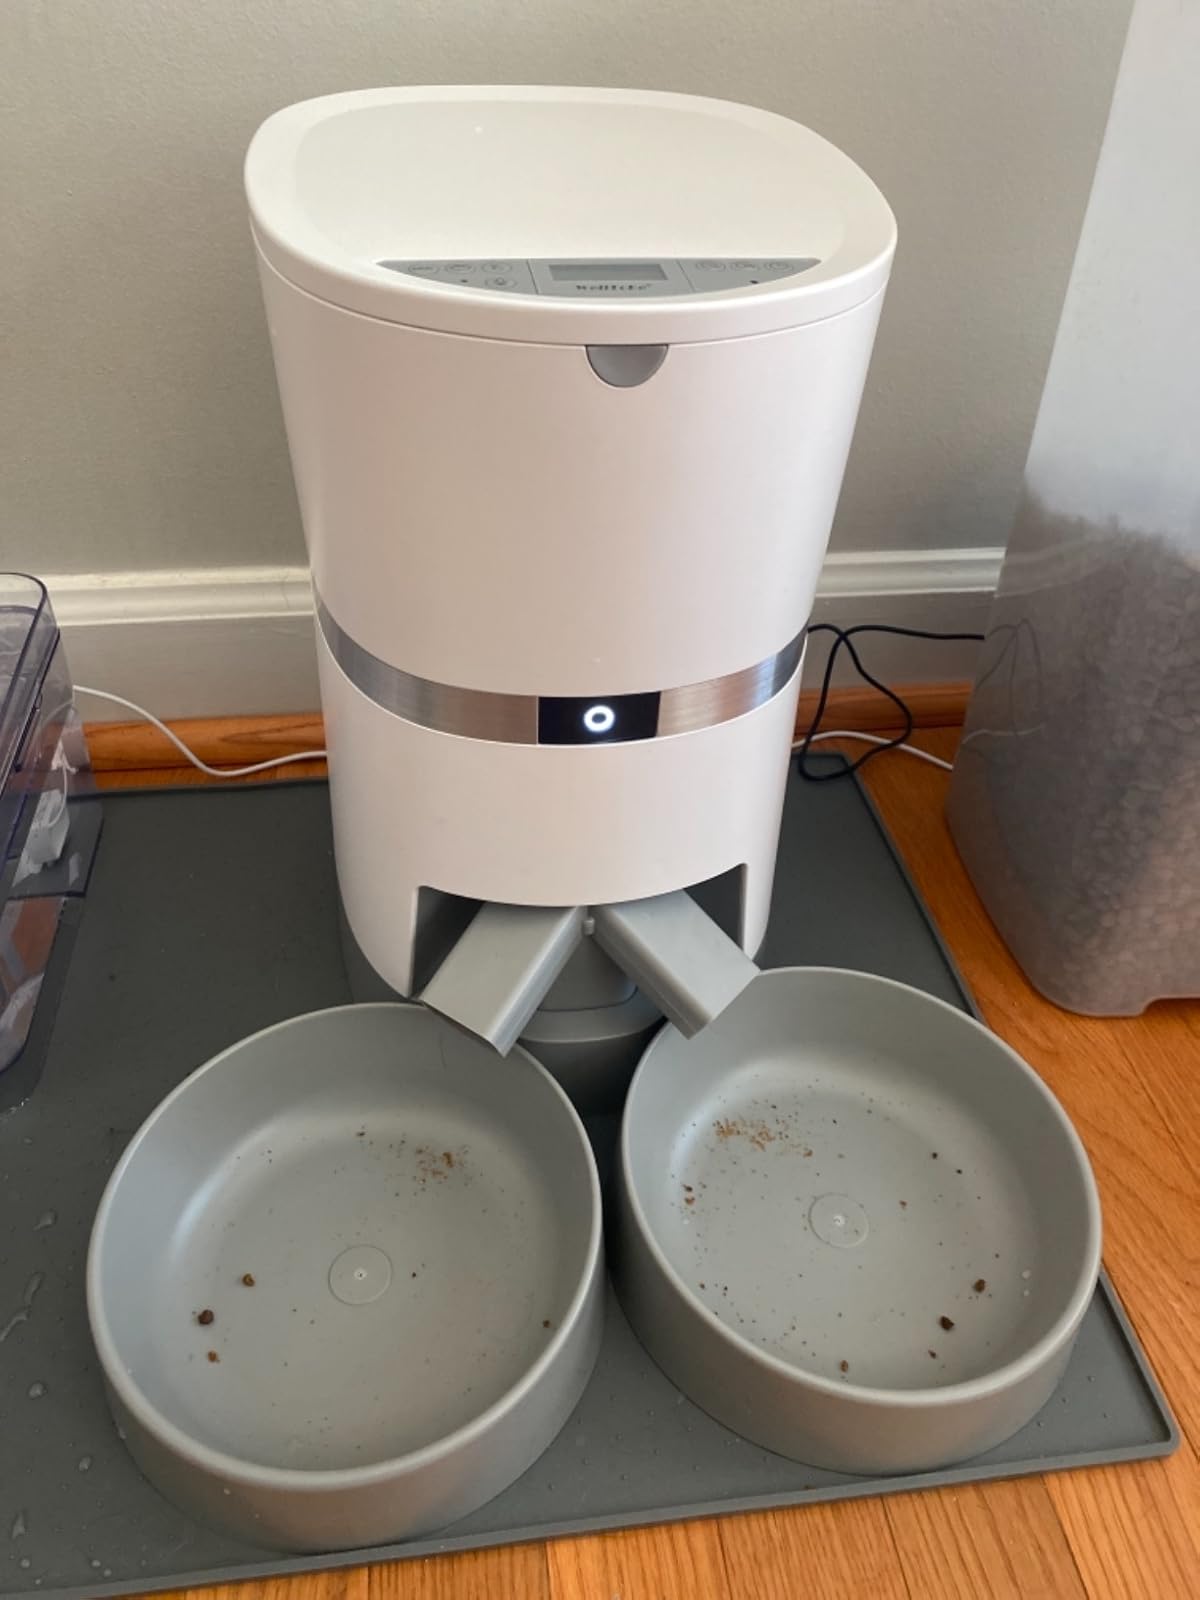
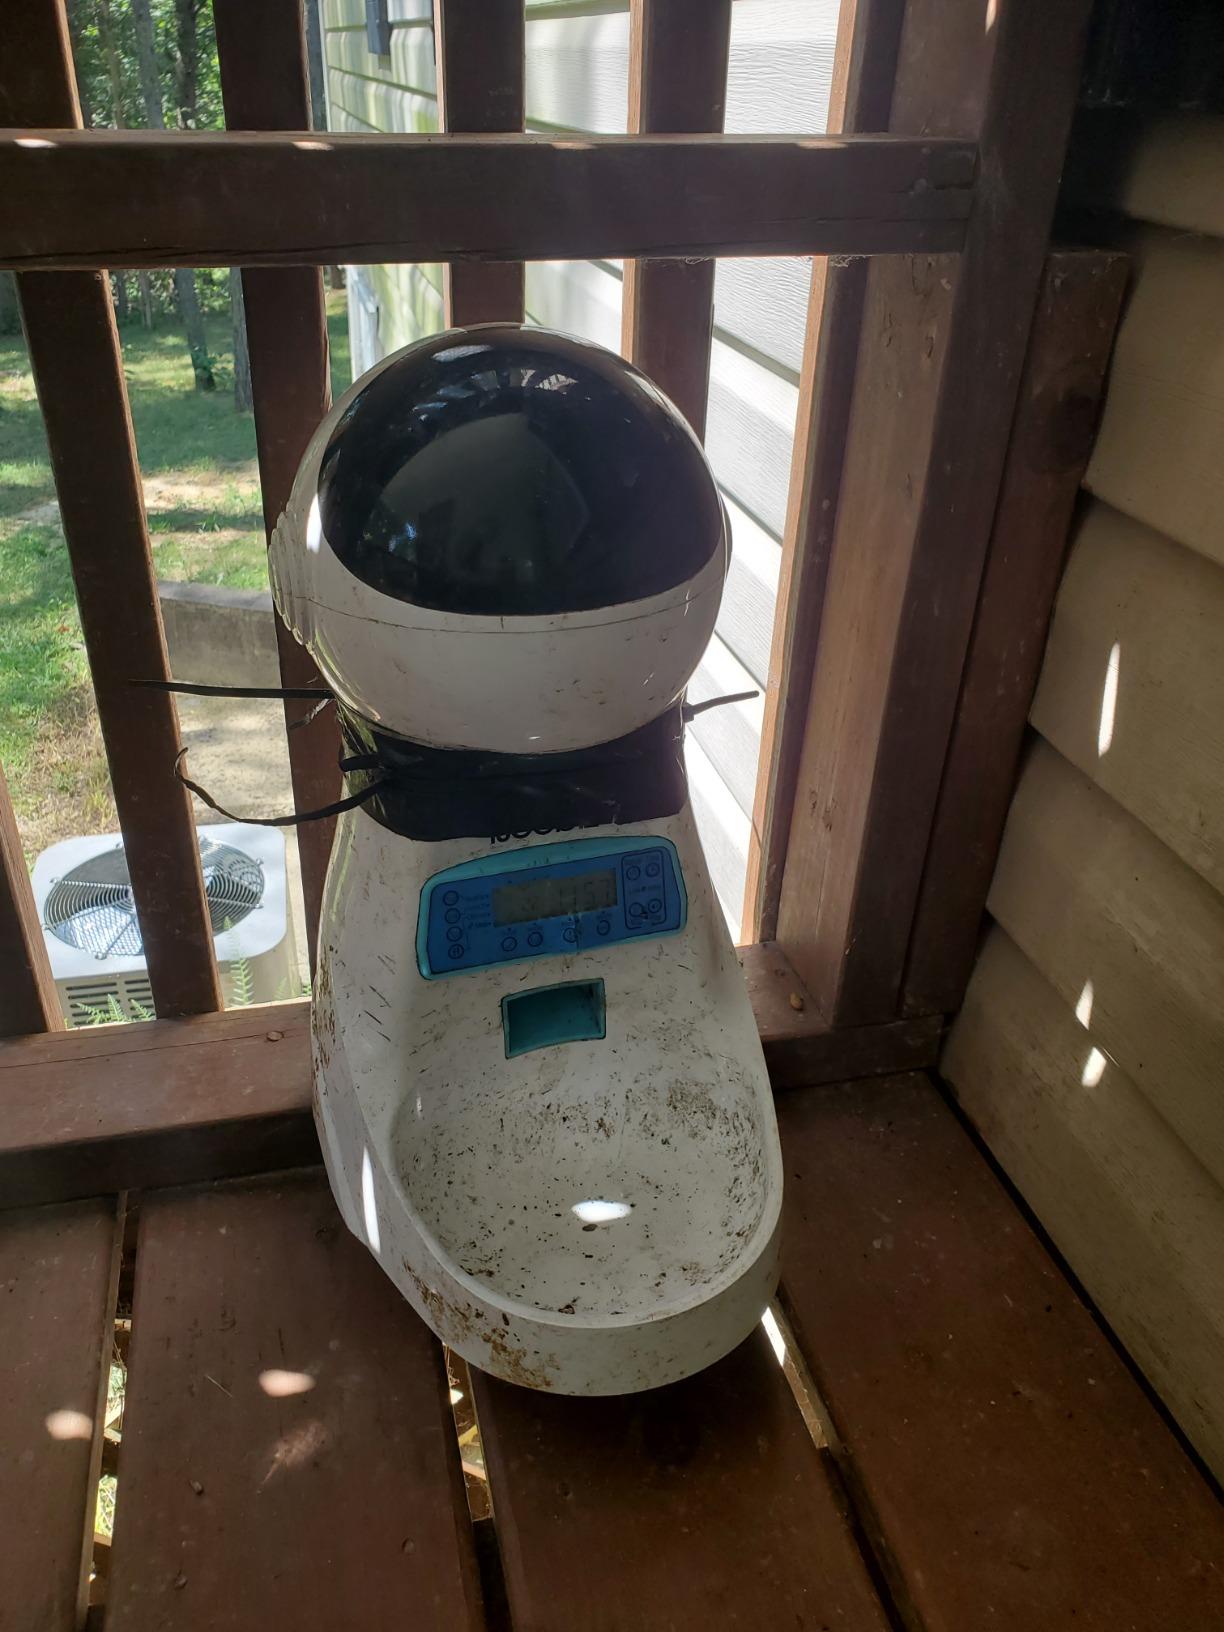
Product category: items_feeder
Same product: no